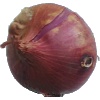
Label: Onion Red 1